Casa Vives

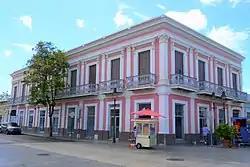
Casa Vives in 2017

Casa Vives (Vives House) is a historic building located in the Ponce Historic Zone in Ponce, Puerto Rico, across from the Plaza de Mercado de Ponce. The home was designed by Juan Bertoli Calderoni for Carlos Vives, a prominent local merchant and owner of Hacienda Buena Vista, and built by Carlos Milan. The home was built in 1860, in the neoclassical style, making it one of the first brick and mortar homes built in the city. It was added to the U.S. National Register of Historic Places on 13 February 2013. Architecturally, Casa Vives retains all seven aspects of integrity: location, design, setting, materials, workmanship, feeling and association.